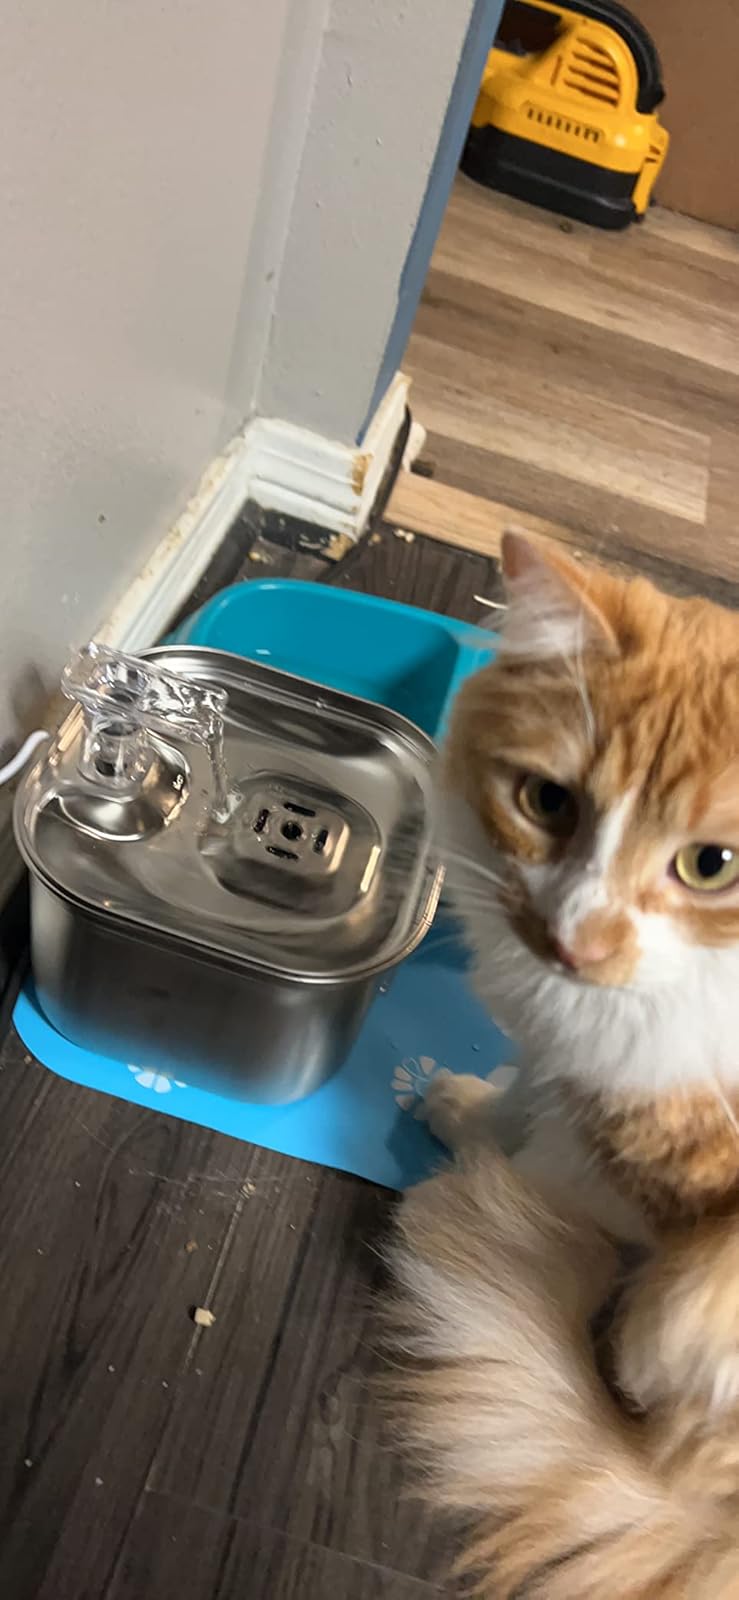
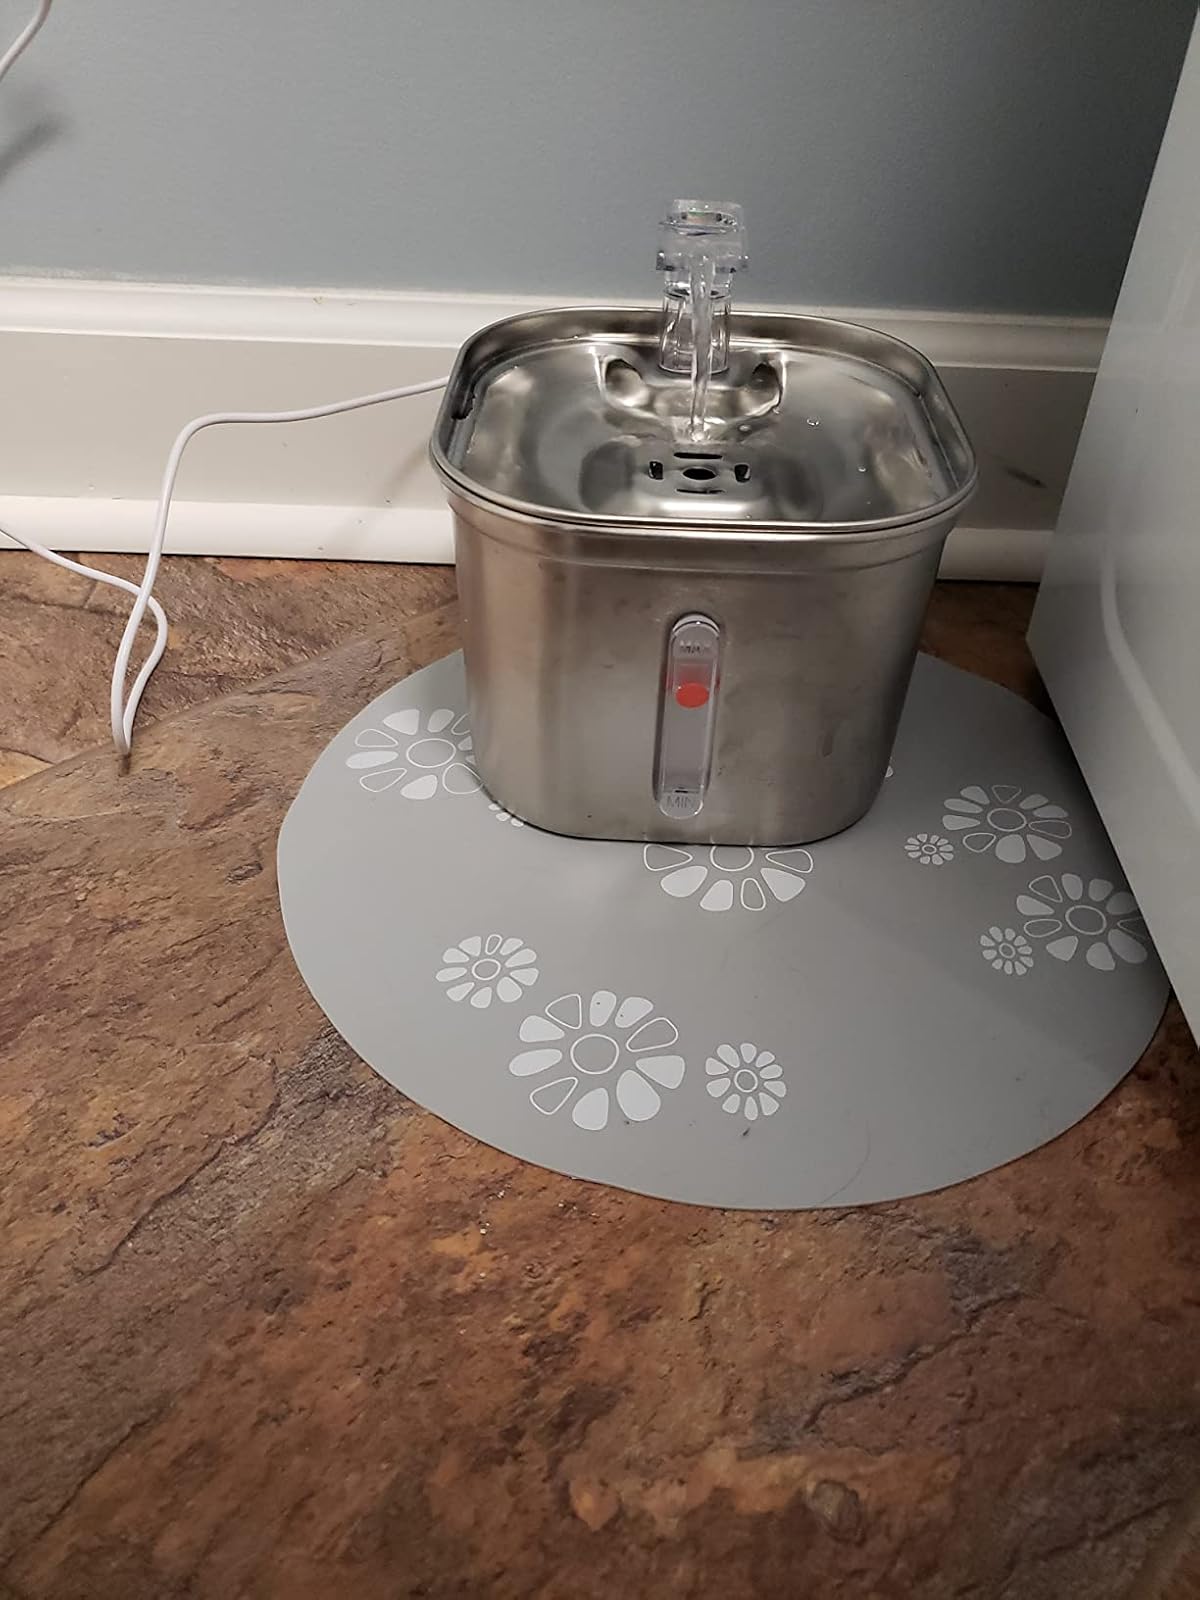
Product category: items_bowl
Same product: yes